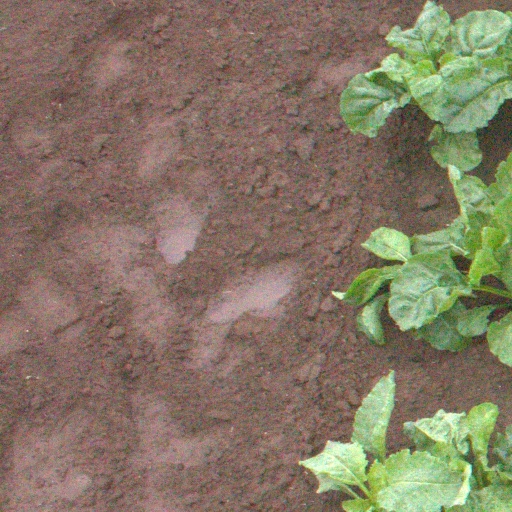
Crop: sugar beet